Belgaum

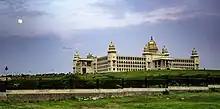
Suvarna Vidhana Soudha

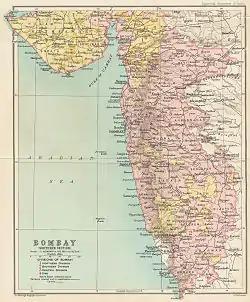
Map of the Bombay Presidency including Belgaum

The Belgaum border dispute is a dispute involving the Indian states of Karnataka and Maharashtra. Belgaum, currently a part of Karnataka and earlier the erstwhile Bombay Presidency, is claimed by Maharashtra on linguistic grounds. In 1956, the States Reorganization Act incorporated the Belgaum district including the 10 taluks in the Mysore state, which became Karnataka in 1973. Though according to the 1881 census, 64.39% of the population of Belgaum were Kannada speakers and 26.04% spoke Marathi.